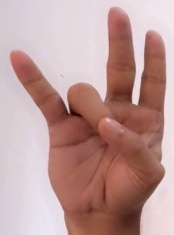
ASL sign: 7